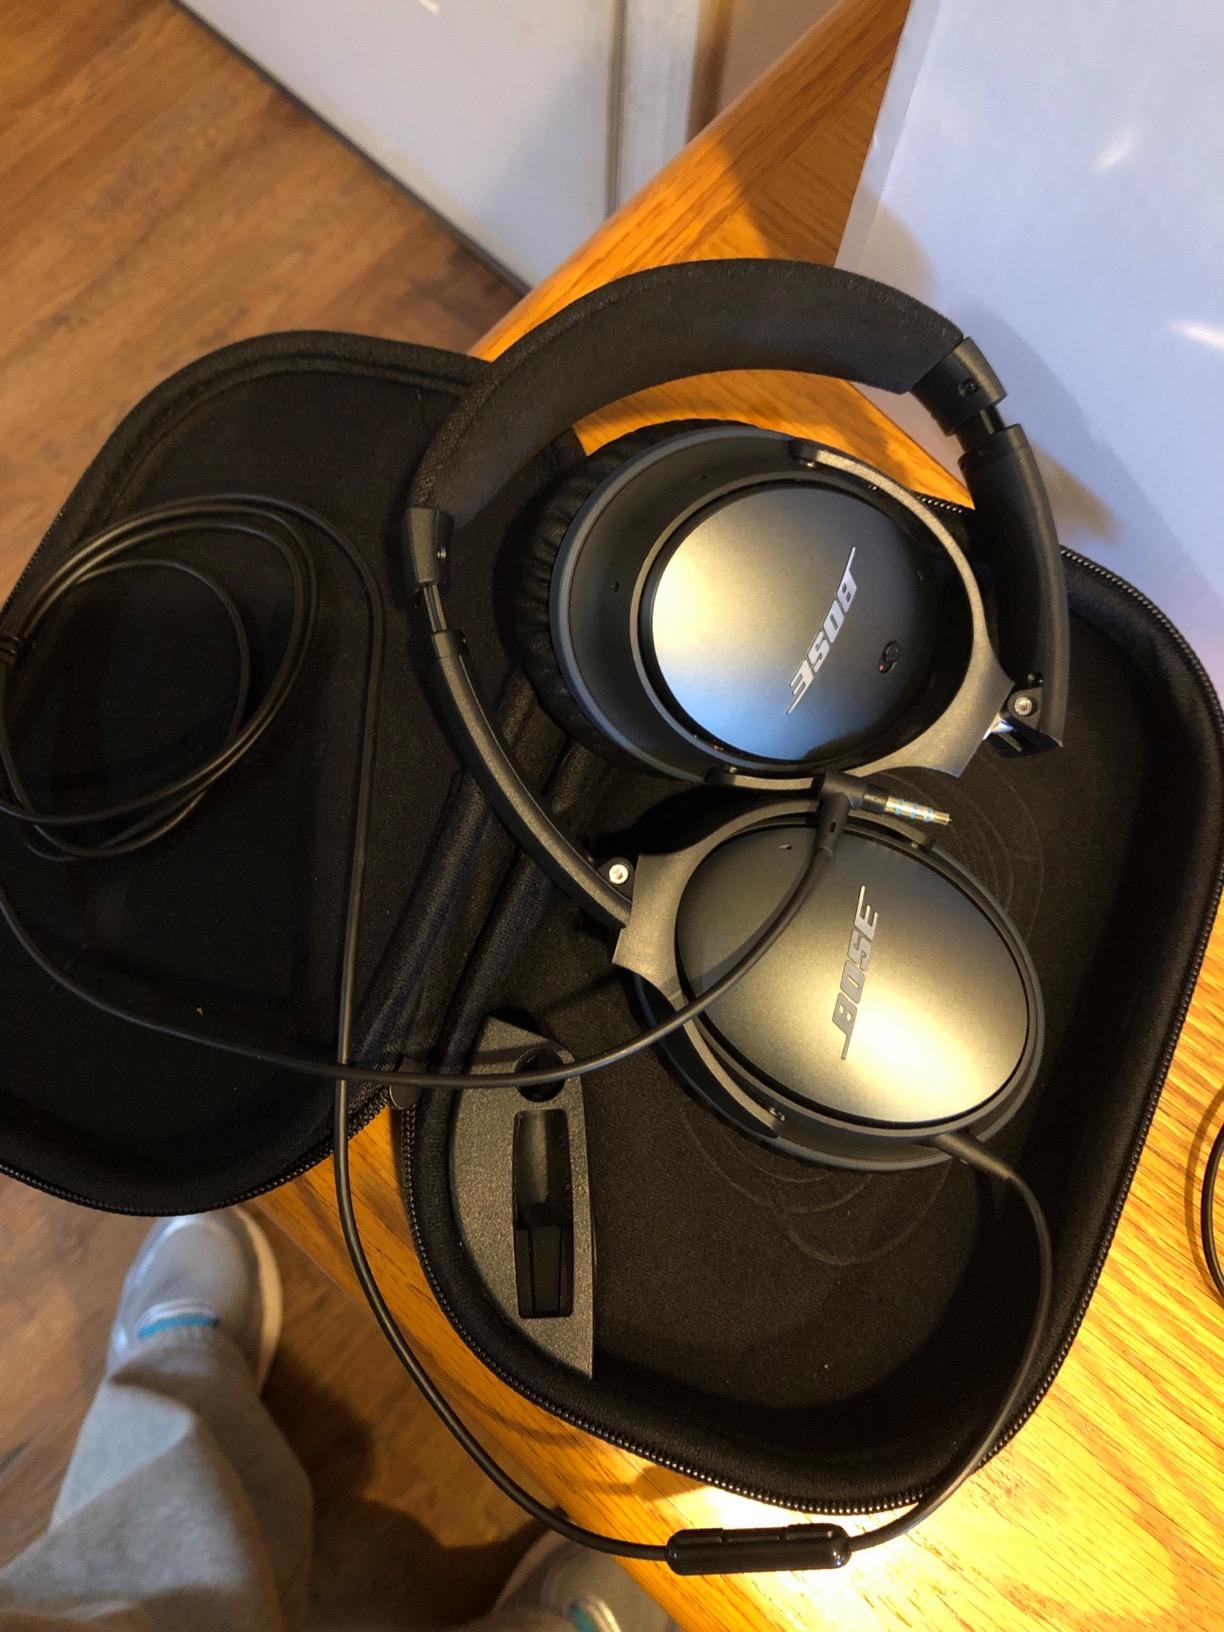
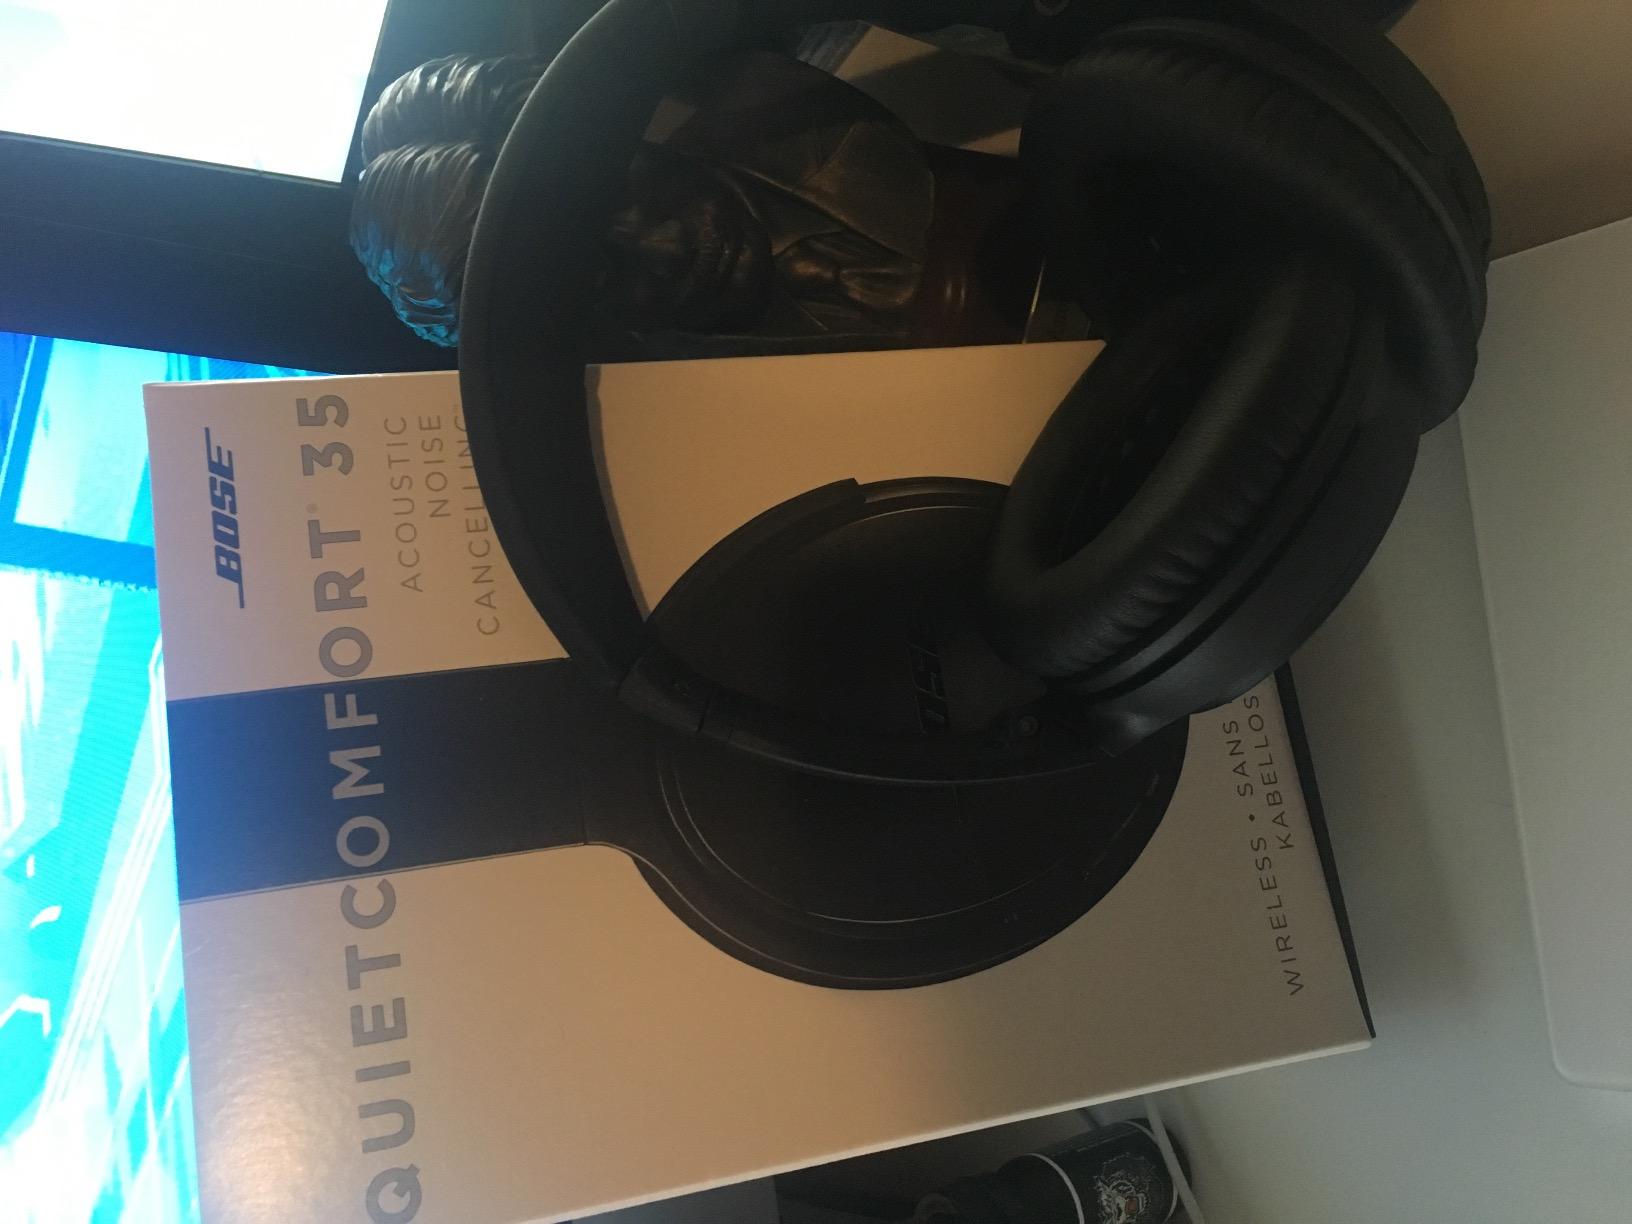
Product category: headphones
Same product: no